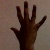
The image shows a hand gesture representing the number 5 in Indian Sign Language.